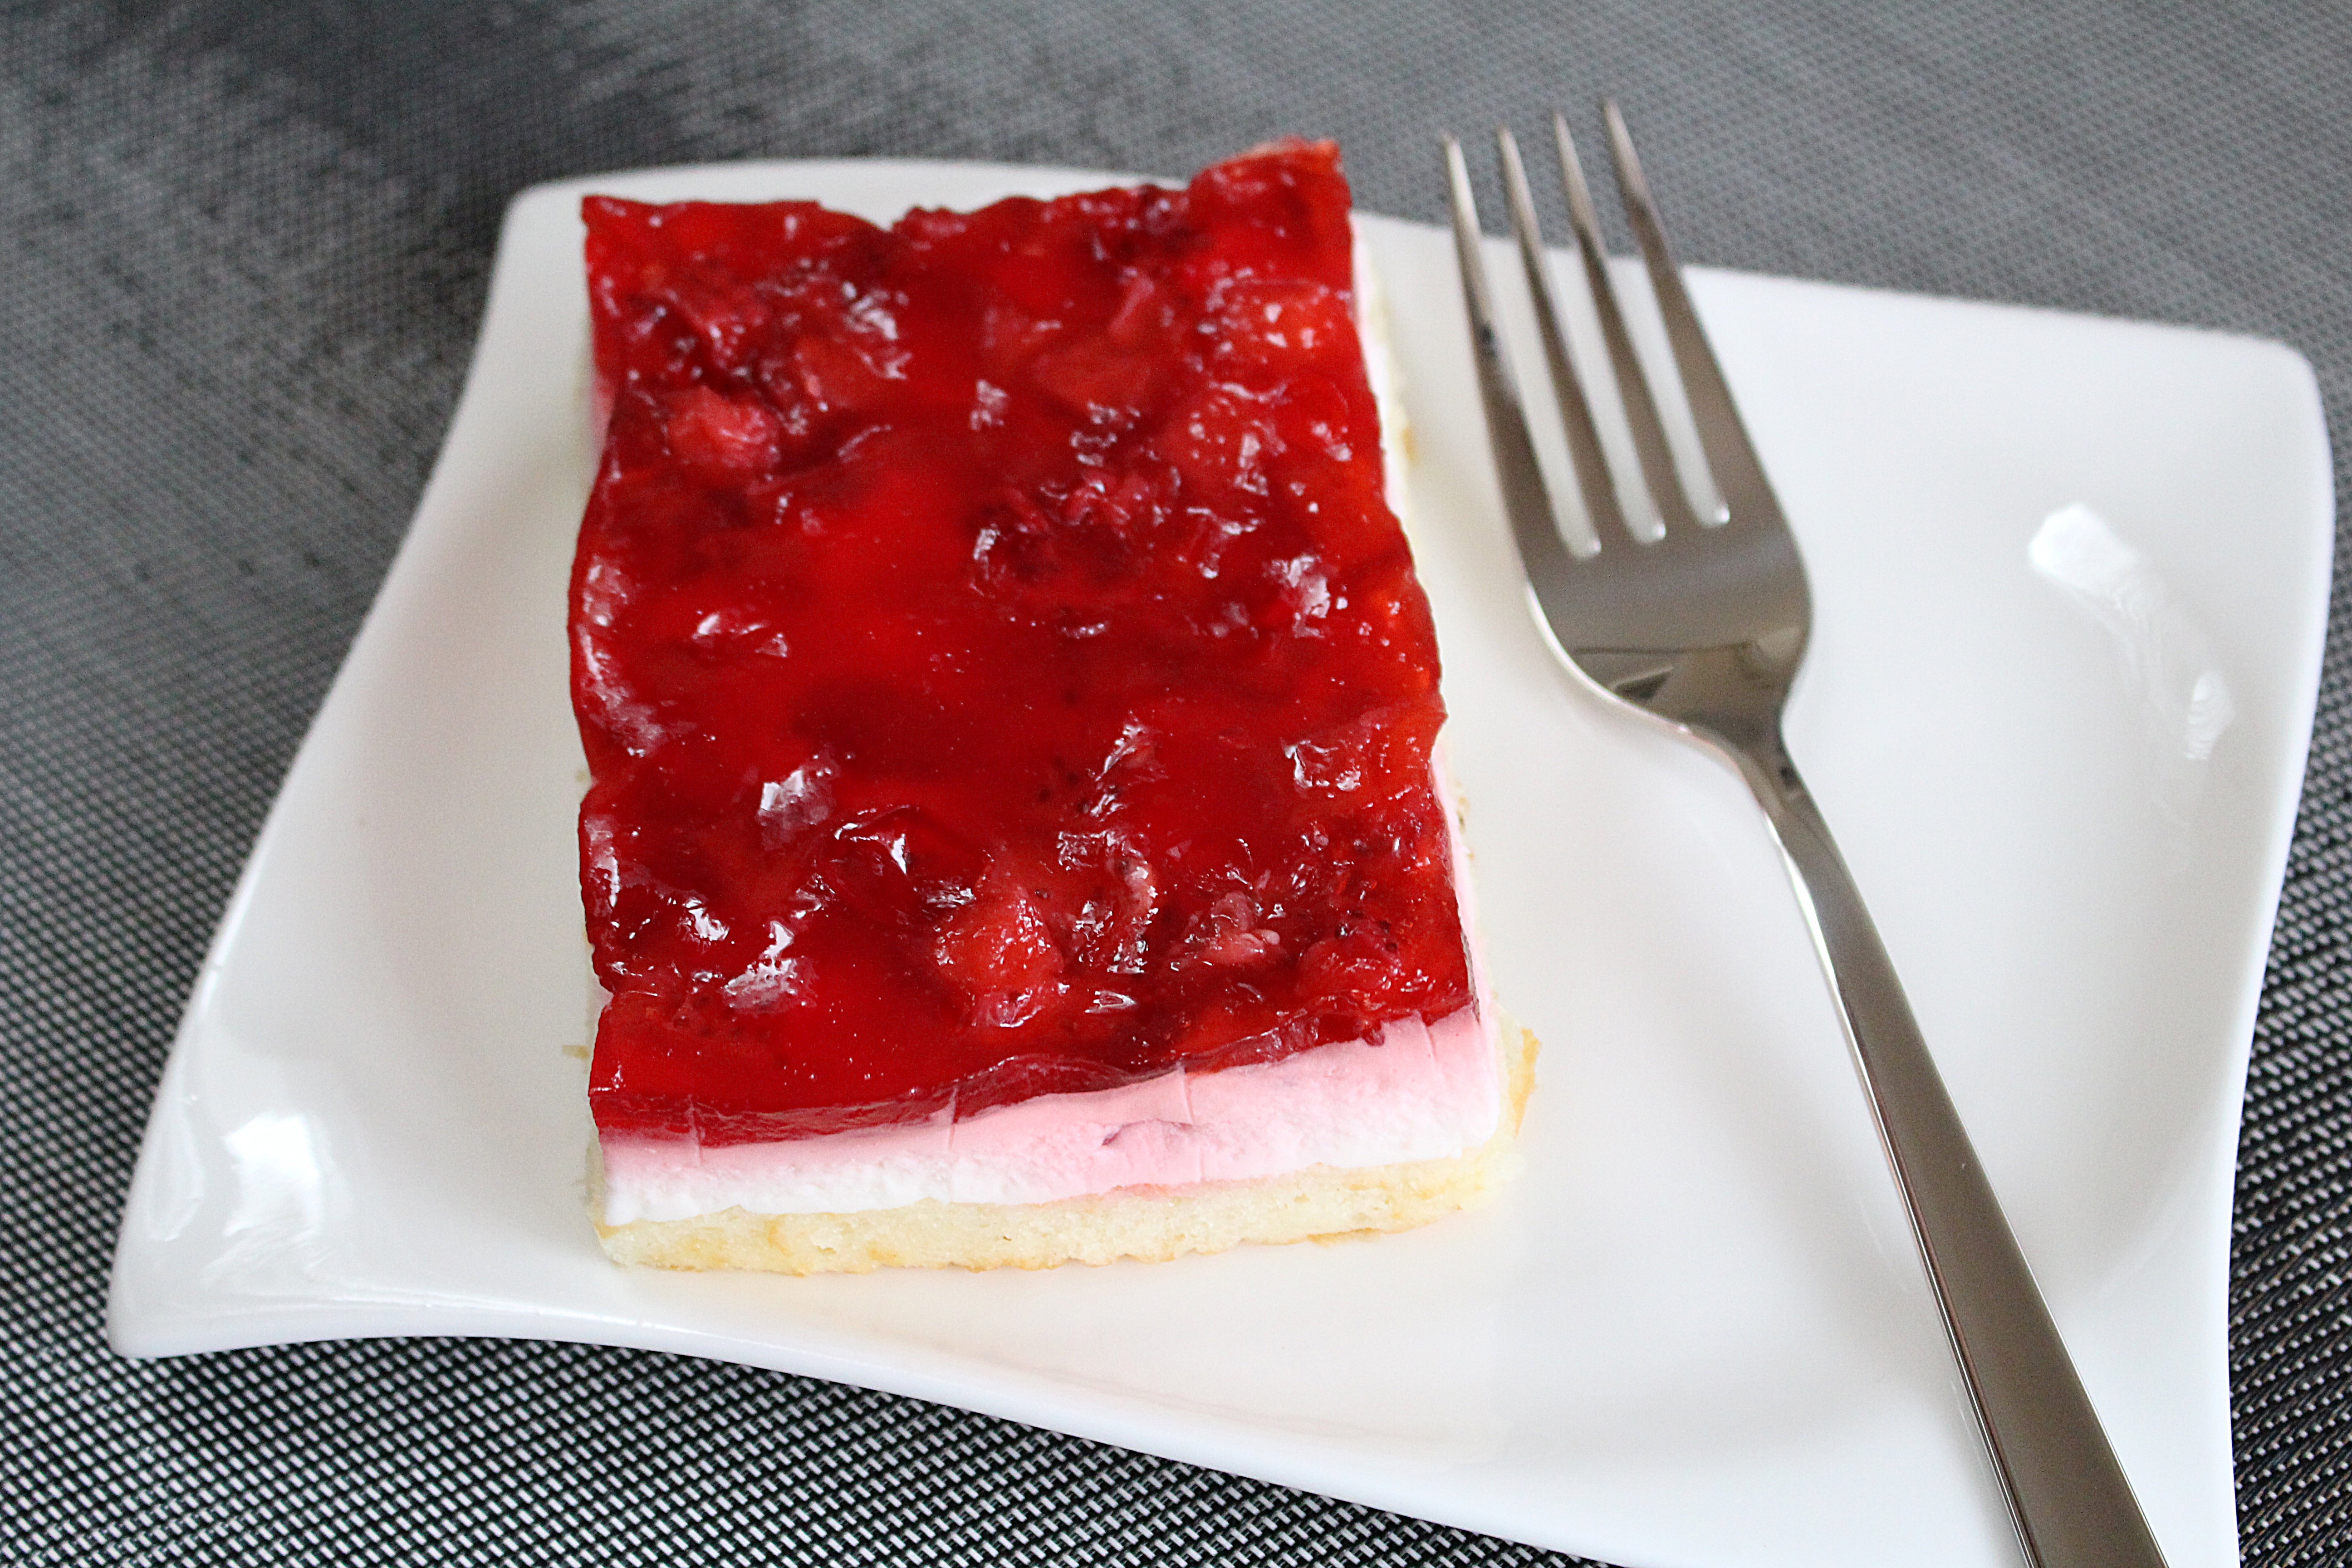
plant, fruit, dish, meal, food, produce, breakfast, dessert, strawberry, strawberries, cheesecake, flowering plant, strawberry sections, land plant, cream slice, fruit slices